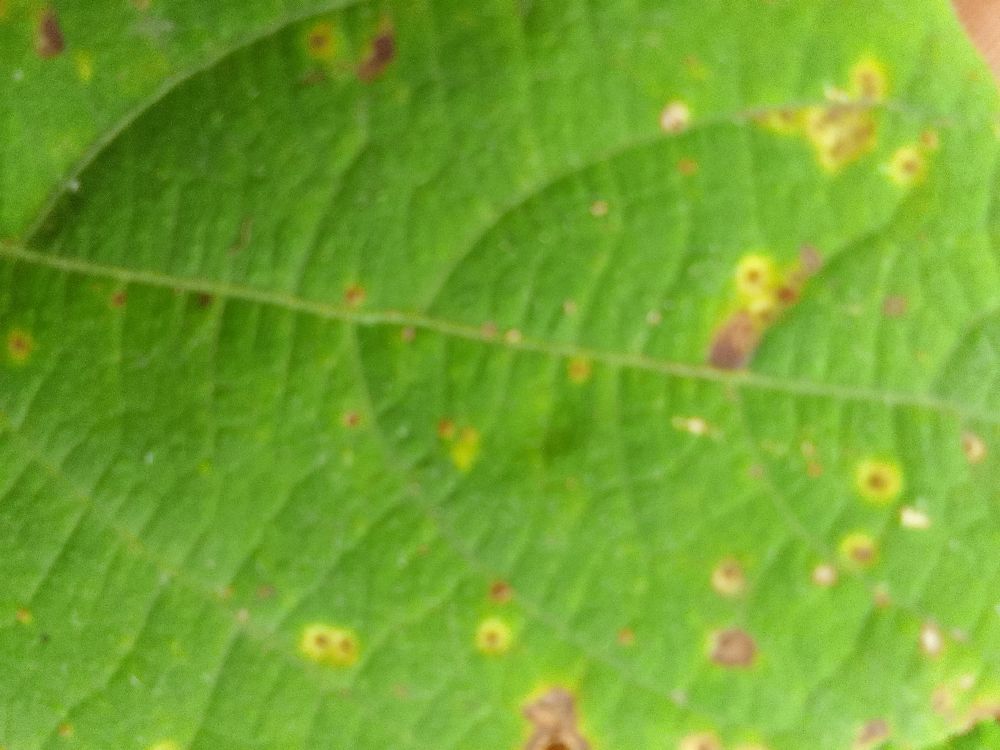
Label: rust